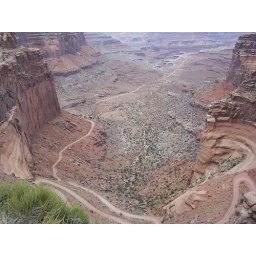
the crazy road leads to the canyon rim in the Island in the Sky District of Canyonlands National Park